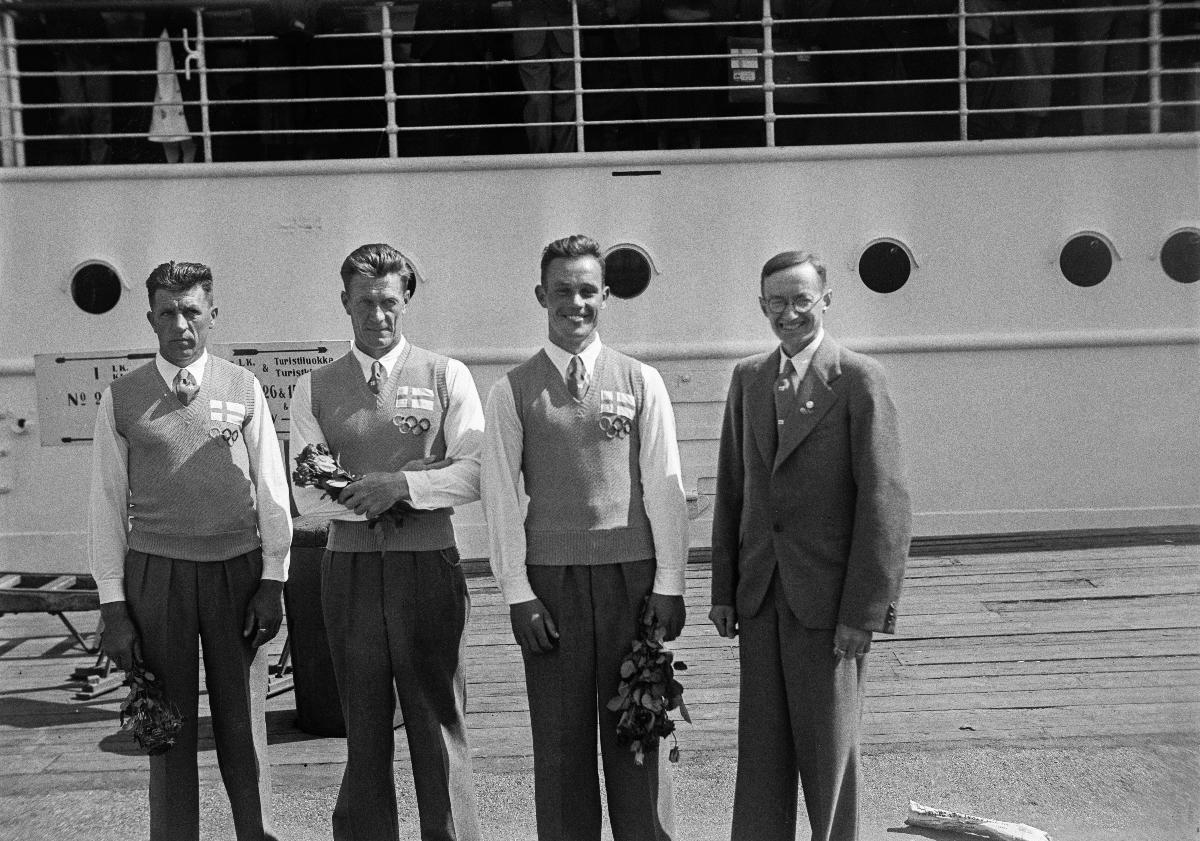
Suomalaisurheilijat lähtevät Berliinin olympialaisiin 1936
De finska idrottarna reser till olympiska spelen i Berlin 1936; Finnish sportsmen leave for Berlin Olympics 1936
sisällön kuvaus: Suomalaisurheilijat lähtevät Berliinin kesäolympialaisiin Helsingistä 1.8.1936. content description: Finnish sportsmen and women leave for Berlin Olympics from Helsinki Southern Harbour 1.8.1936. innehållsbeskrivning: De finska idrottarna reser till olympiska sommarspelen i Berlin från Helsingfors 1.8.1936. 1936.
Kuvaaja: Sundström, Hugo, kuvaaja
Vuosi: 1936
Paikka: Suomi, Uusimaa, Helsinki
Aiheet: urheilijat; olympialaiset; lähtö; satamat; Kesäolympialaiset 1936; ryhmäkuva; HBL; athletes; Olympics; harbours; sports; sportsmen; departure; summer olympics 1936; idrottare; olympiska spelen; avfärd; hamnar; sport; idrott; sportare; olympiaden; avresa; sommarolympiaden 1936